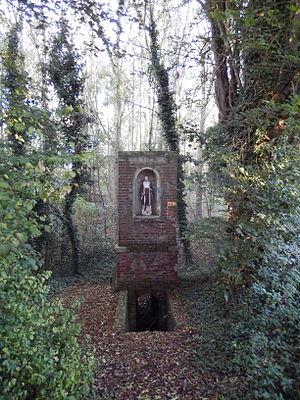
L'Ingon à Languevoisin-Quiquery
L'Ingon ou Grand Ingon est une rivière du nord de la France, au sud-est du département de la Somme en région Hauts-de-France, et un affluent gauche du fleuve la Somme.